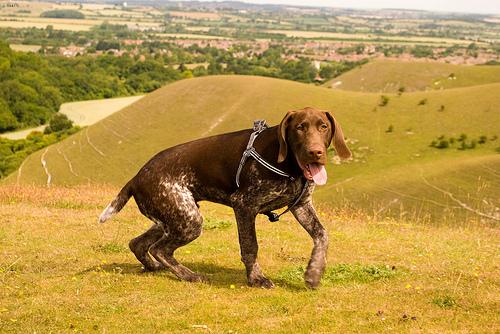
Breed: german shorthaired